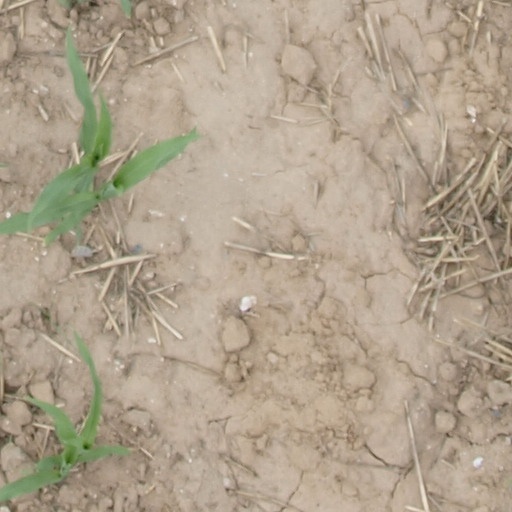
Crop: maize; corn